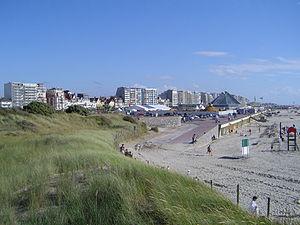
Dunes au nord de la plage
Le Touquet-Paris-Plage, appelée Paris-Plage jusqu'au milieu du XXᵉ siècle puis Le Touquet depuis dans le langage courant, est une commune française située dans le département du Pas-de-Calais en région Hauts-de-France dans la région naturelle du Marquenterre.
La plage du Touquet-Paris-Plage est la plage du Touquet-Paris-Plage, commune française située dans le département du Pas-de-Calais en région Hauts-de-France.